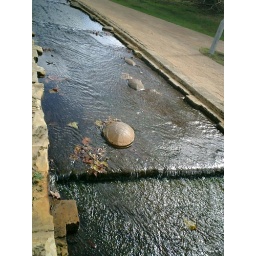
fake tortoise shells in the stream leading up to the lake